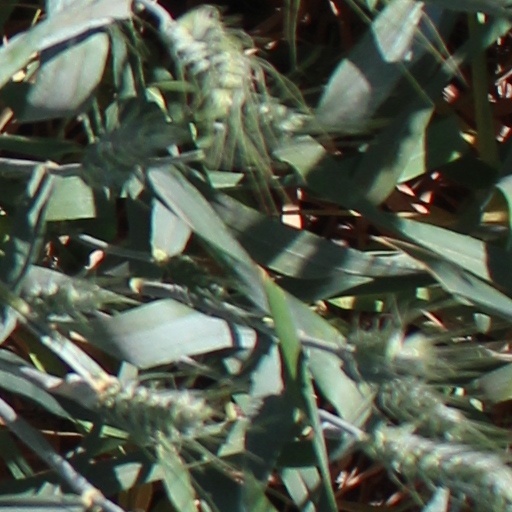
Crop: wheat